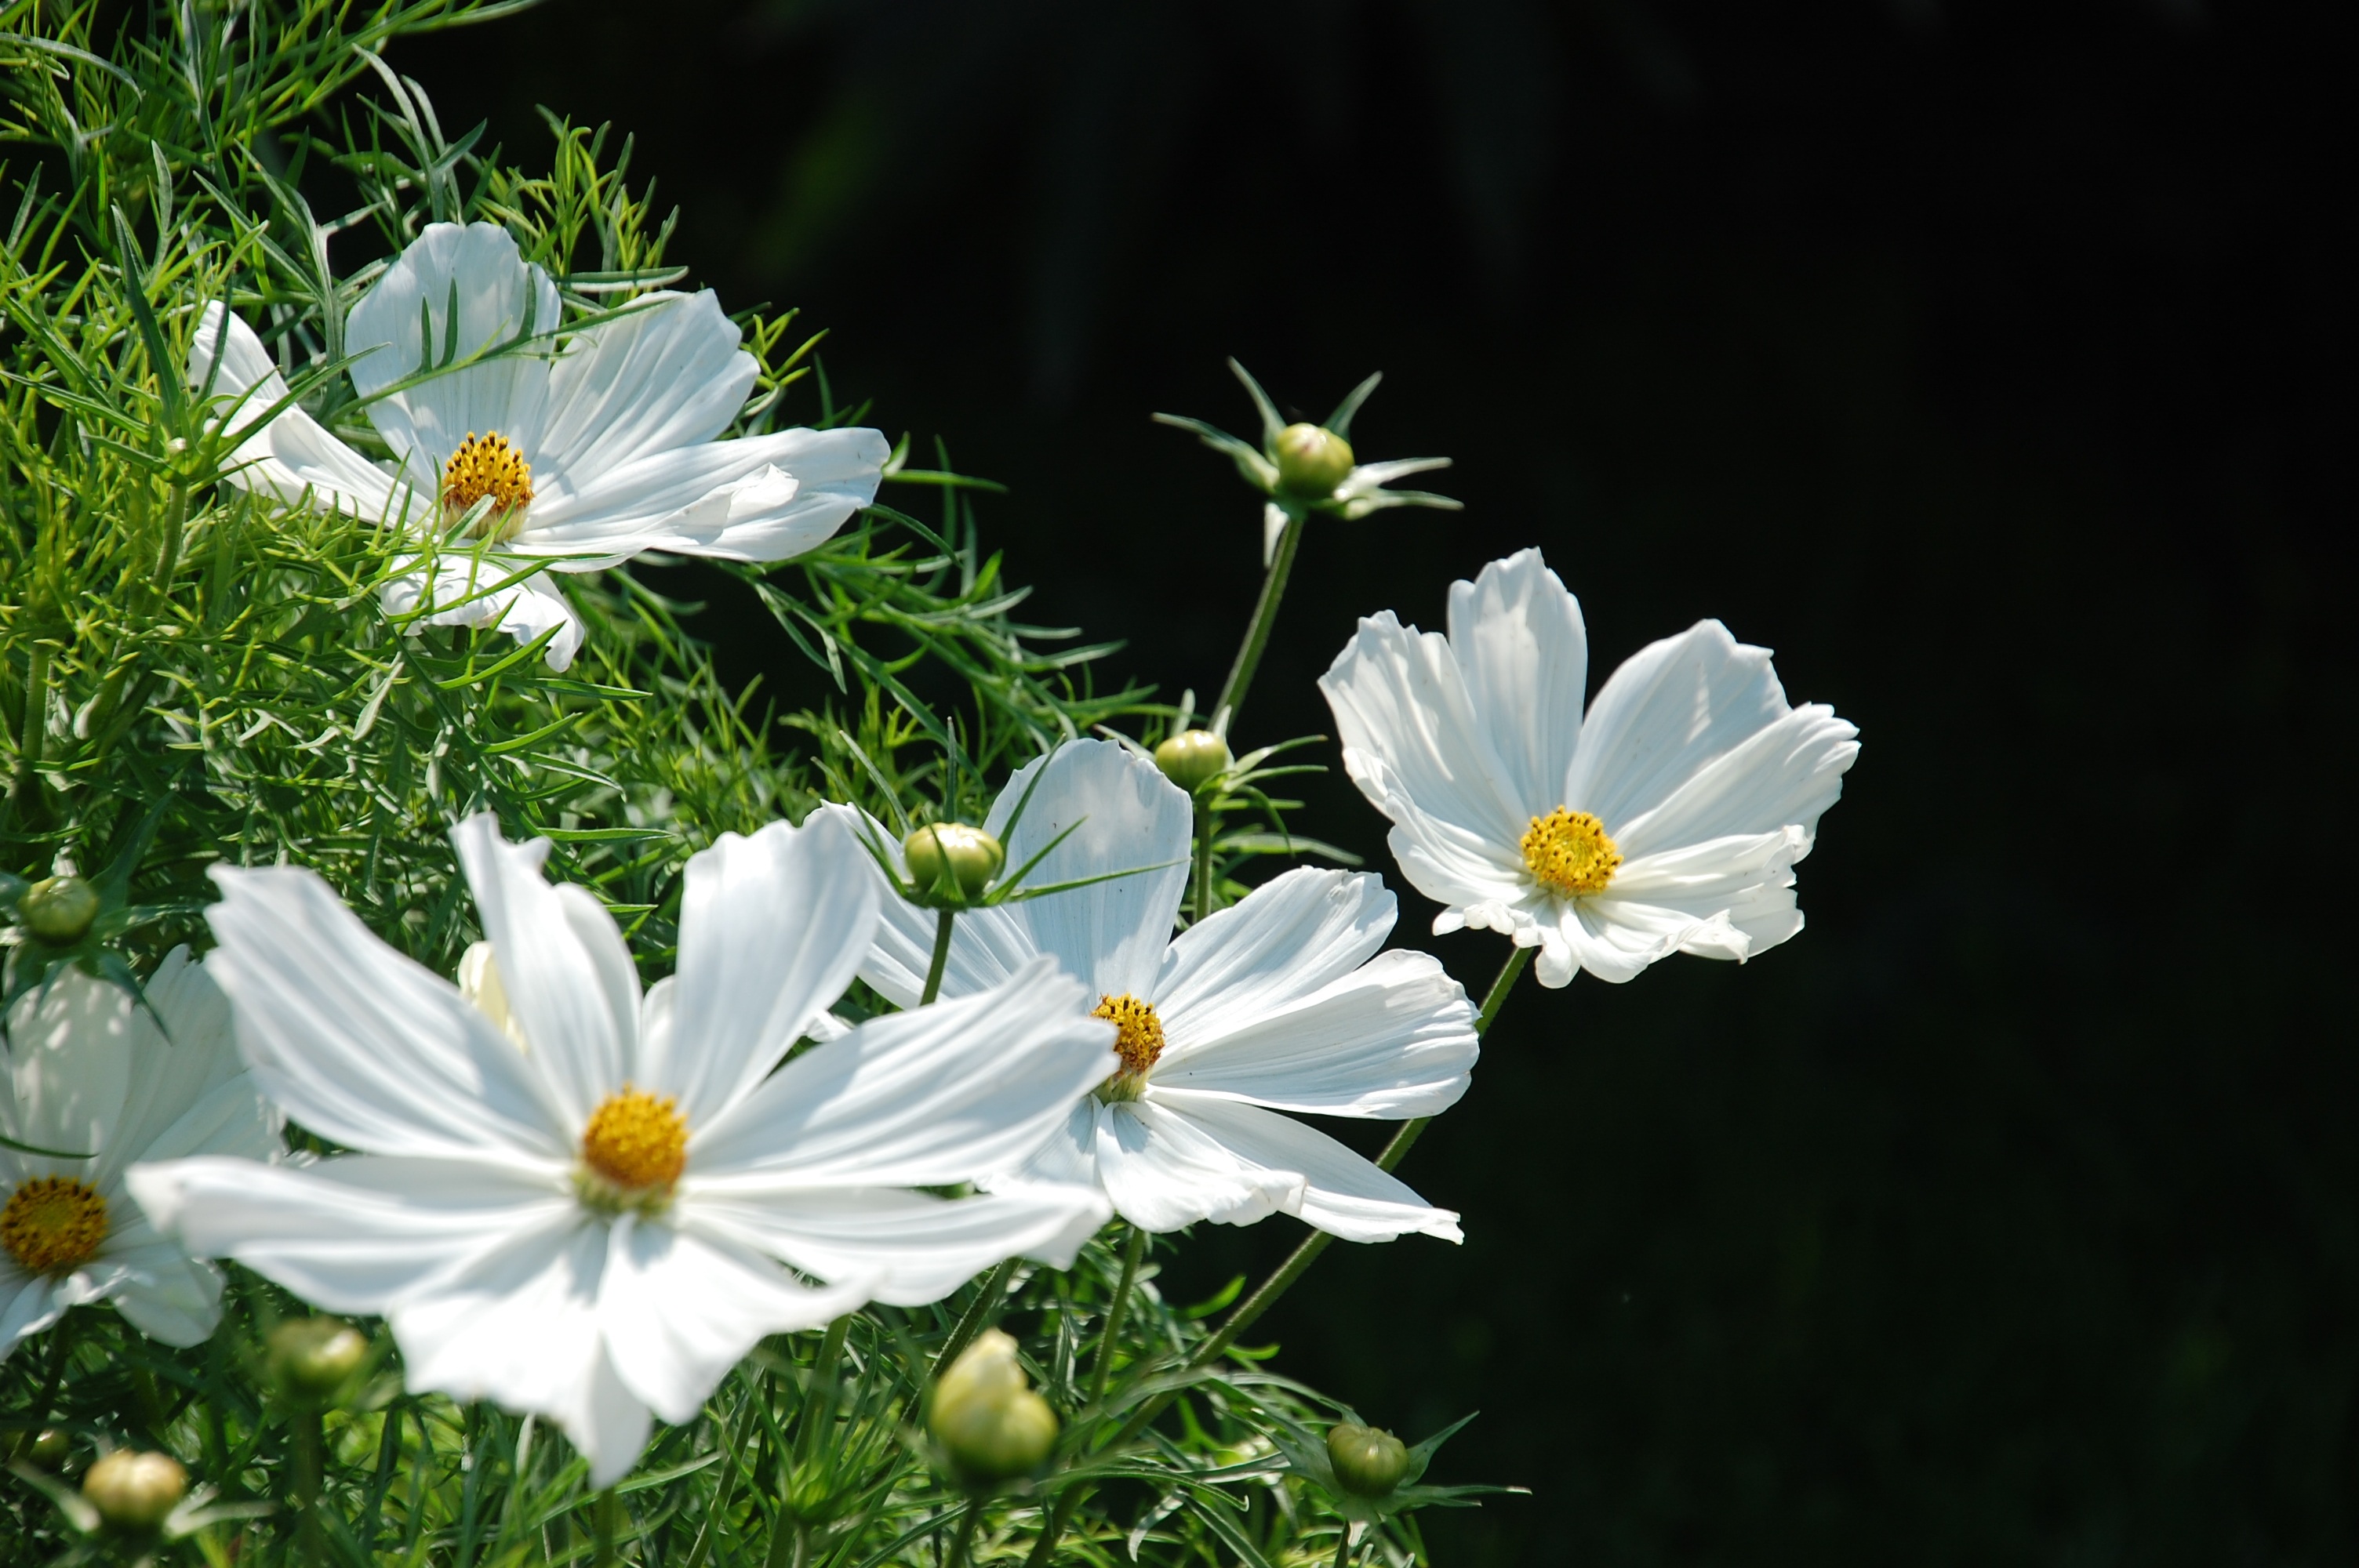
nature, blossom, plant, meadow, flower, petal, bloom, summer, daisy, botany, flora, wildflower, flowers, russia, macro photography, garden flowers, flowering plant, daisy family, oxeye daisy, land plant, marguerite daisy, garden cosmos